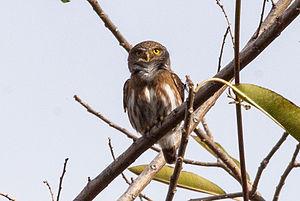
La Chevêchette du Colima est une espèce d'oiseaux de la famille des Strigidae.